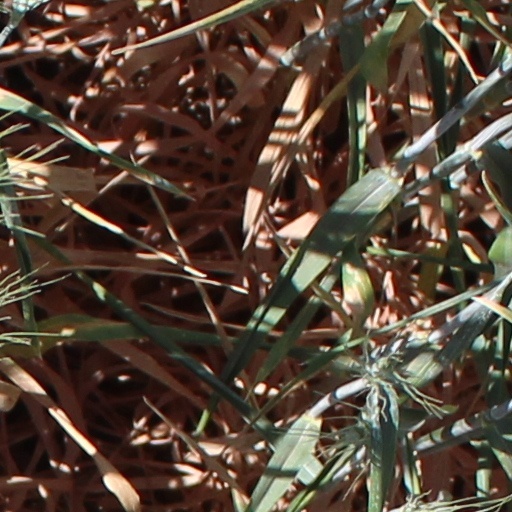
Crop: wheat